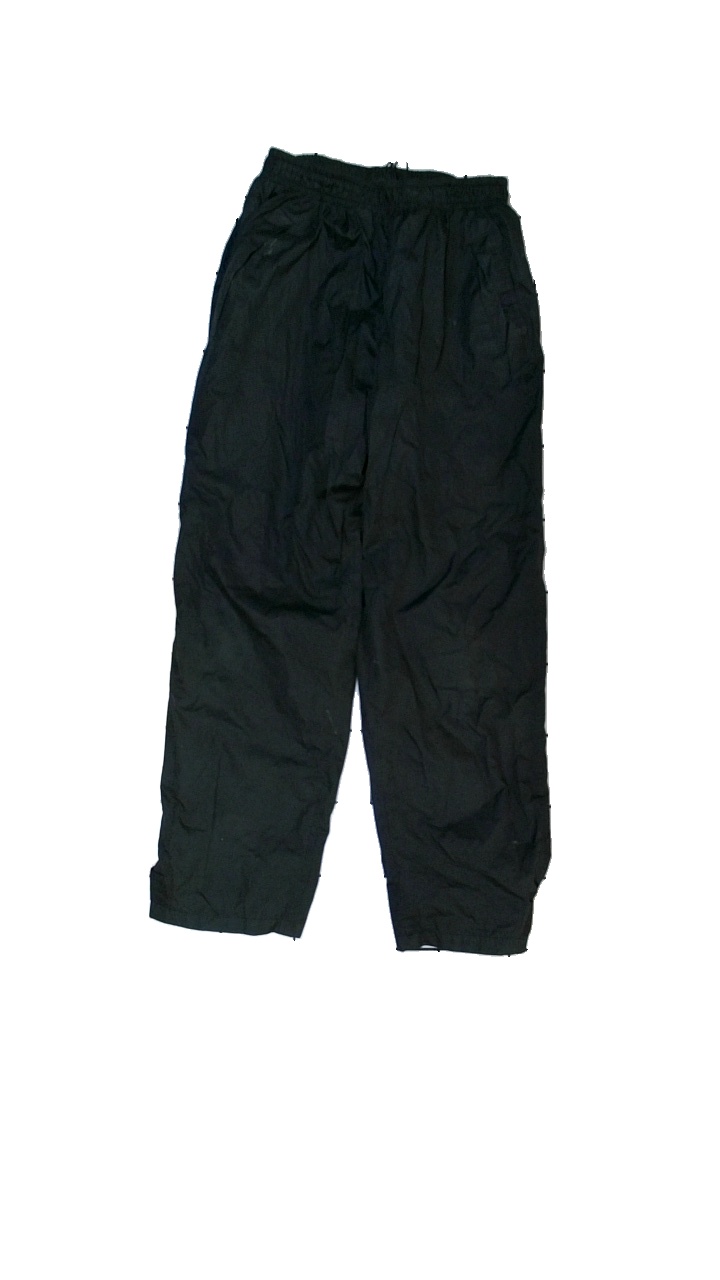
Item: Rain Trousers (Unisex)
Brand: Missing
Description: regnbyxor
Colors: Black
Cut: Tight
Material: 78% polyester 22% nylon
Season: All
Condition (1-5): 3
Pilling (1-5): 5
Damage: smuts fläckar
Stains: Major
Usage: Export
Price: <50